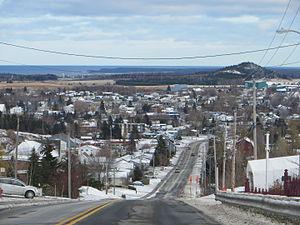
Vue de Mont-Joli
La Mitis est une municipalité régionale de comté située dans la région administrative du Bas-Saint-Laurent au Québec au Canada. Elle a été créée le 1ᵉʳ janvier 1982 et son chef-lieu est la ville de Mont-Joli. Elle comprend 16 municipalités et deux territoires non organisés.
Mont-Joli est une ville dans la municipalité régionale de comté de La Mitis au Québec au Canada. Elle est située dans la région administrative du Bas-Saint-Laurent et dans la région touristique de la Gaspésie. La municipalité est membre de la Fédération des Villages-relais du Québec.